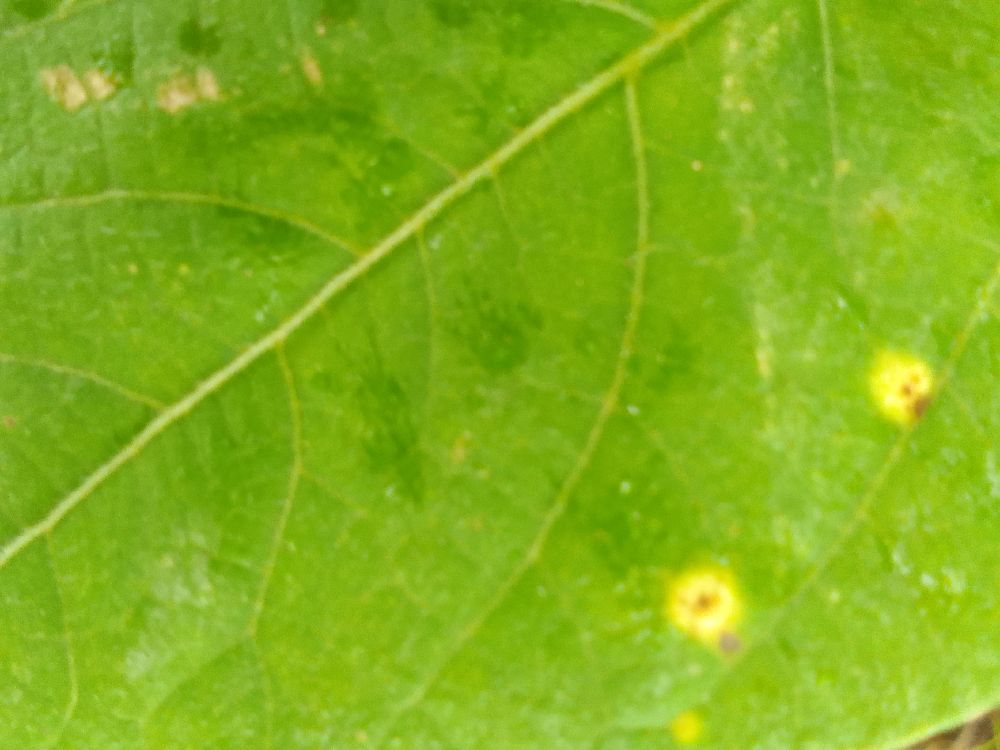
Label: rust